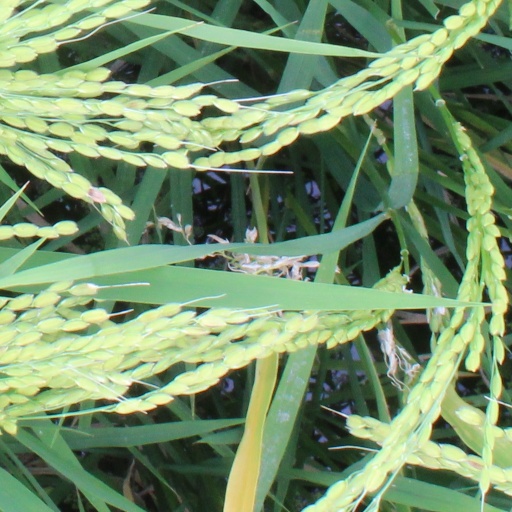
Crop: rice